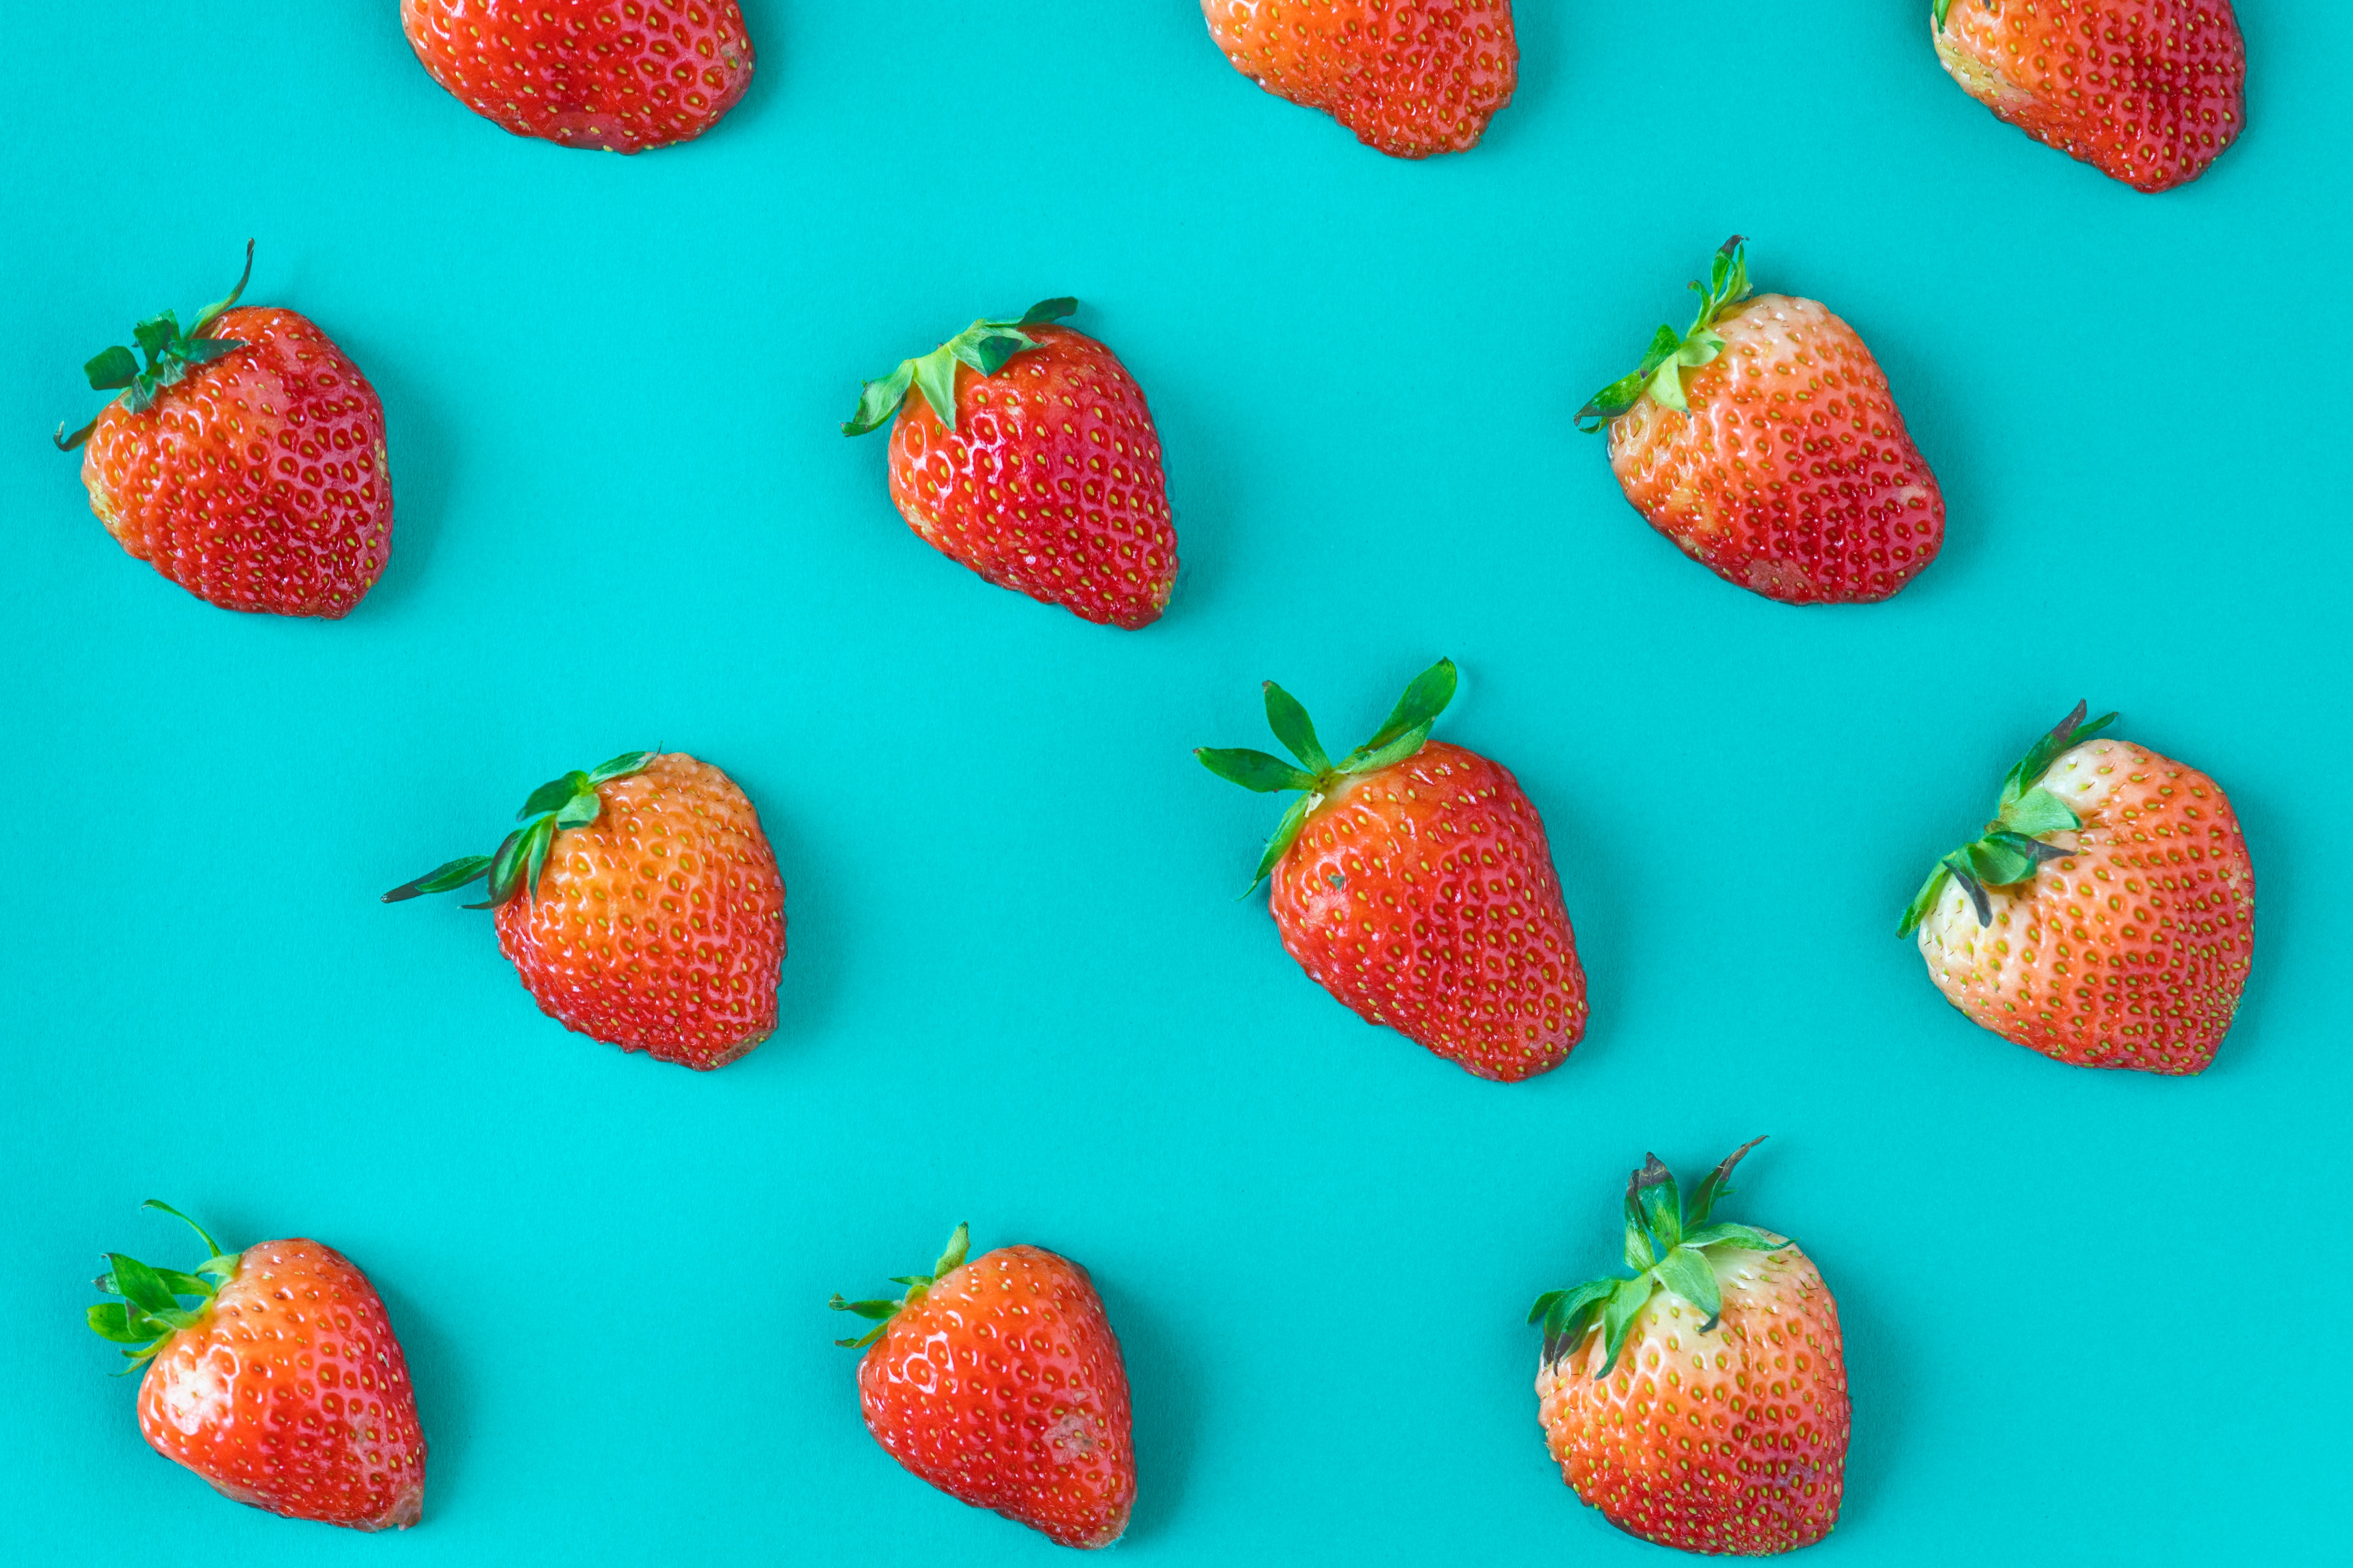
strawberry, strawberries, natural foods, fruit, food, produce, superfood, still life photography, frutti di bosco, sweetness, local food, accessory fruit, computer wallpaper